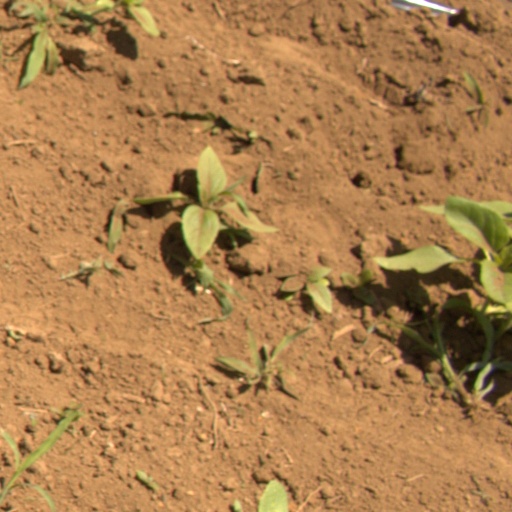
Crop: Jerusalem artichoke